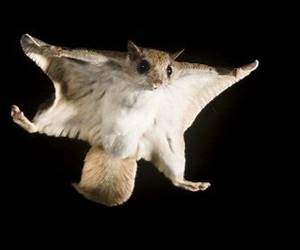
Label: squirrel